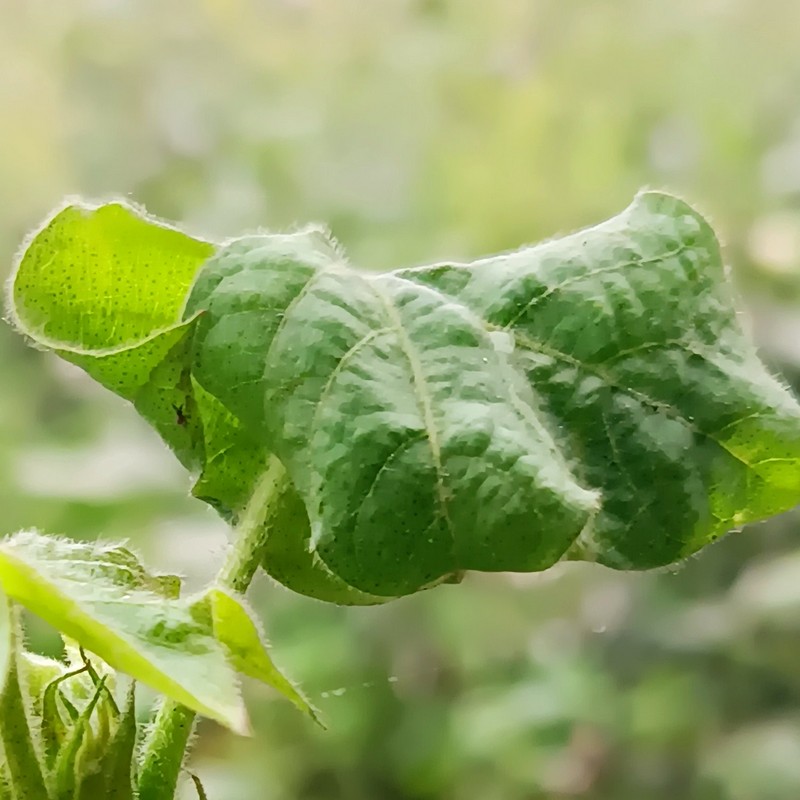
Label: Curl Virus